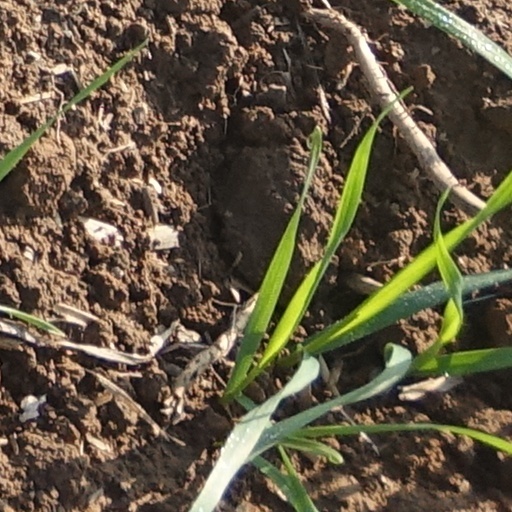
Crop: wheat